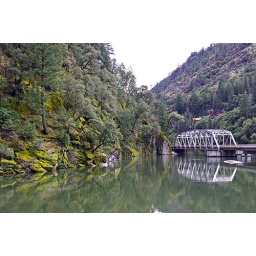
Deer creek bridge - train in background